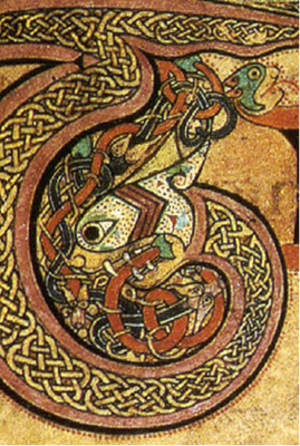
Kunst i vikingetiden / Visuel kunst og håndværk
Detalje fra illustration i Book of Kells.
Kunst i vikingetiden er en samlebetegnelse for de kunstneriske stilarter, der blomstrede i Norden og de områder i Nordeuropa, hvor vikingerne bosatte sig fra slutningen af 8. århundrede til omkring 1100 e.v.t. De bevarede kunstværker omfatter både materielle værker, såsom udskårne træfigurer, smykker af metal, indhuggede sten og sjældne tilfælde billedtæpper, samt litterære værker, fx digte. Vikingetidens kunst byggede i høj grad på jernalderens, og mange elementer, fx de mange dyremotiver og stiliserede figurer, er direkte videreførelser af de ældre tiders stilarter. Vikingetidens kunst repræsenterer således de yngste stilperioder af germansk dyrestil. Den øgede internationale kommunikation i Norden medførte også en øget udenlandsk inspiration; for eksempel kan man i vikingernes kunst udover den tidlige keltiske indflydelse også finde romanske elementer.